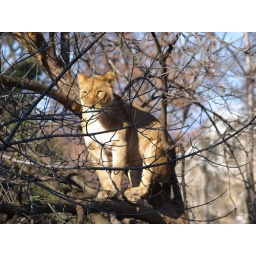
Large lion in a tree at the St. Louis Zoo.